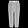
Label: Trouser